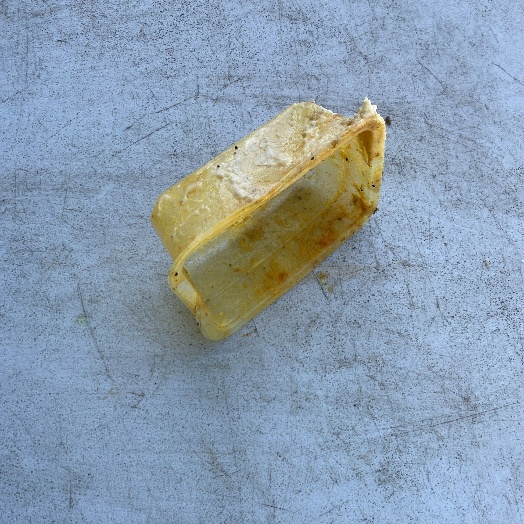
Label: Plastic